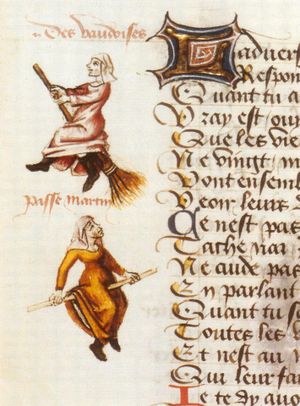
Valdesere / Den Romersk-katolske kirkes reaktion
Illustrationer afbilder valdesere som hekse i Le champion des dames af Martin Le France, 1451
Valdeserne, Waldensians eller Vaudois er en kristen trosretning, som man hovedsageligt finder i Italien og i Sydamerika. Valdeserne har siden reformationen knyttet sig til den reformerte bevægelse og indgår i samarbejde med reformerte kirker på verdensplan. Der er ca. 25.000 valdesere og metodister i Italien, og valdeser- og metodistkirken er den største protestantiske kirke i Italien.